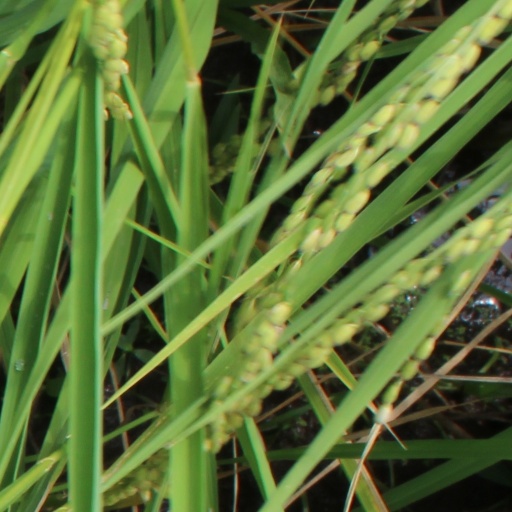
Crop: rice